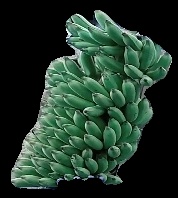
Variety: elakki-bale
Grade: grade1